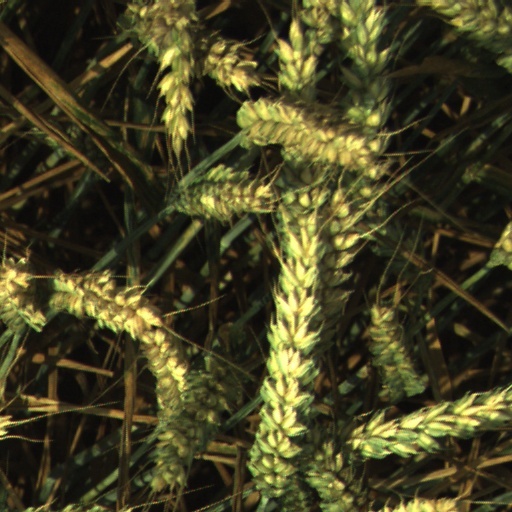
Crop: wheat